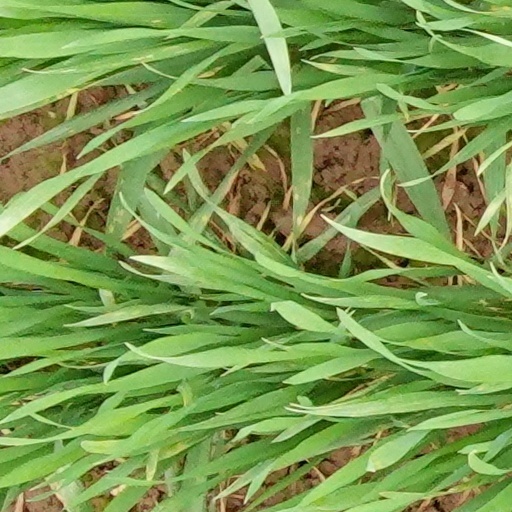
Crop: wheat